Roger de Clifford (died c. 1285)

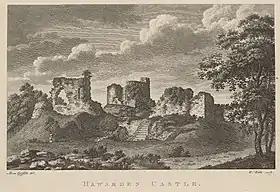
Engraved view of the ruins of Hawarden Castle

On his return to England in 1274 he was at once sent with William de Beauchamp into Wales with a commission to examine into the state of the border and to exact reparation for breaches of the peace. In the autumn of 1275 he was again in France, being commissioned to explain to Philip III Edward's reason for refusing to act as arbitrator in a dispute between the Duke of Burgundy and the Count of Nivernois, which it was desired to refer to him. We find him appointed governor of Erdesleigh in Herefordshire in the following year, and Justice of Wales in 1279, being invested, as we gather from Rishanger, with a jurisdiction extending over the whole of that country. On the outbreak of the last Welsh insurrection he was surprised by David, brother of Llewelyn, in Hawarden Castle on Palm Sunday (22 March 1281–2), the garrison being put to the sword, and taken prisoner, though not before he had been severely (according to one chronicler mortally) wounded. He was carried to Snowdon. In the war which followed his son Roger was drowned on St. Leonard's day (6 November 1282) while crossing a bridge of boats over the Menai Straits, a sudden attack of the Welsh having thrown the English forces into confusion. Clifford probably died about 1285. His estate being in debt to the Crown, execution was issued on his goods in 1286, the jewels of his widow the countess being exempted by the writ. Before his death he had made over to the city of London certain property which he held in the Jewry.